William Percy Carpmael

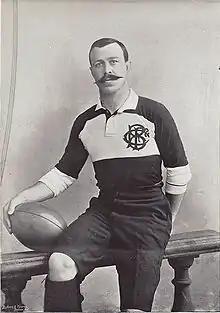
Carpmael in Barbarian jersey

William Percy Carpmael (20 May 1864 – 27 December 1936) was the founder and first president of the rugby union Barbarian Football Club. Carpmael was born the eldest of eight in Briscobel, Streatham in England.